Fidenzio Dall'Ora

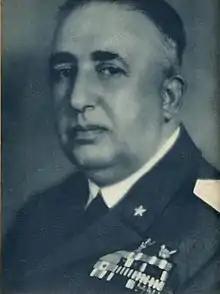

Fidenzio Dall'Ora (20 February 1879 – 4 February 1961) was an Italian general during the interwar period and World War II. He was also a member of the Italian Senate from 1939 to 1945. His brother Giuseppe was also a general.